James P. Hoffa

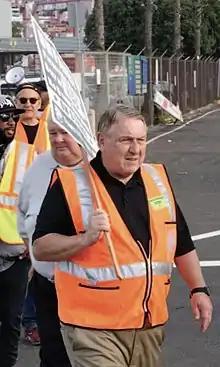
Hoffa walking the picket line with striking Port of Los Angeles drivers

Indianapolis Teamsters working at UPS Freight voted to ratify their first contract in October 2007. The agreement will improve wages, benefits, and working conditions. "For more than 50 years, workers at UPS Freight's predecessor, Overnite, fought to win a Teamster contract. Today the union fulfilled its promise that we would not quit until workers achieved economic justice."